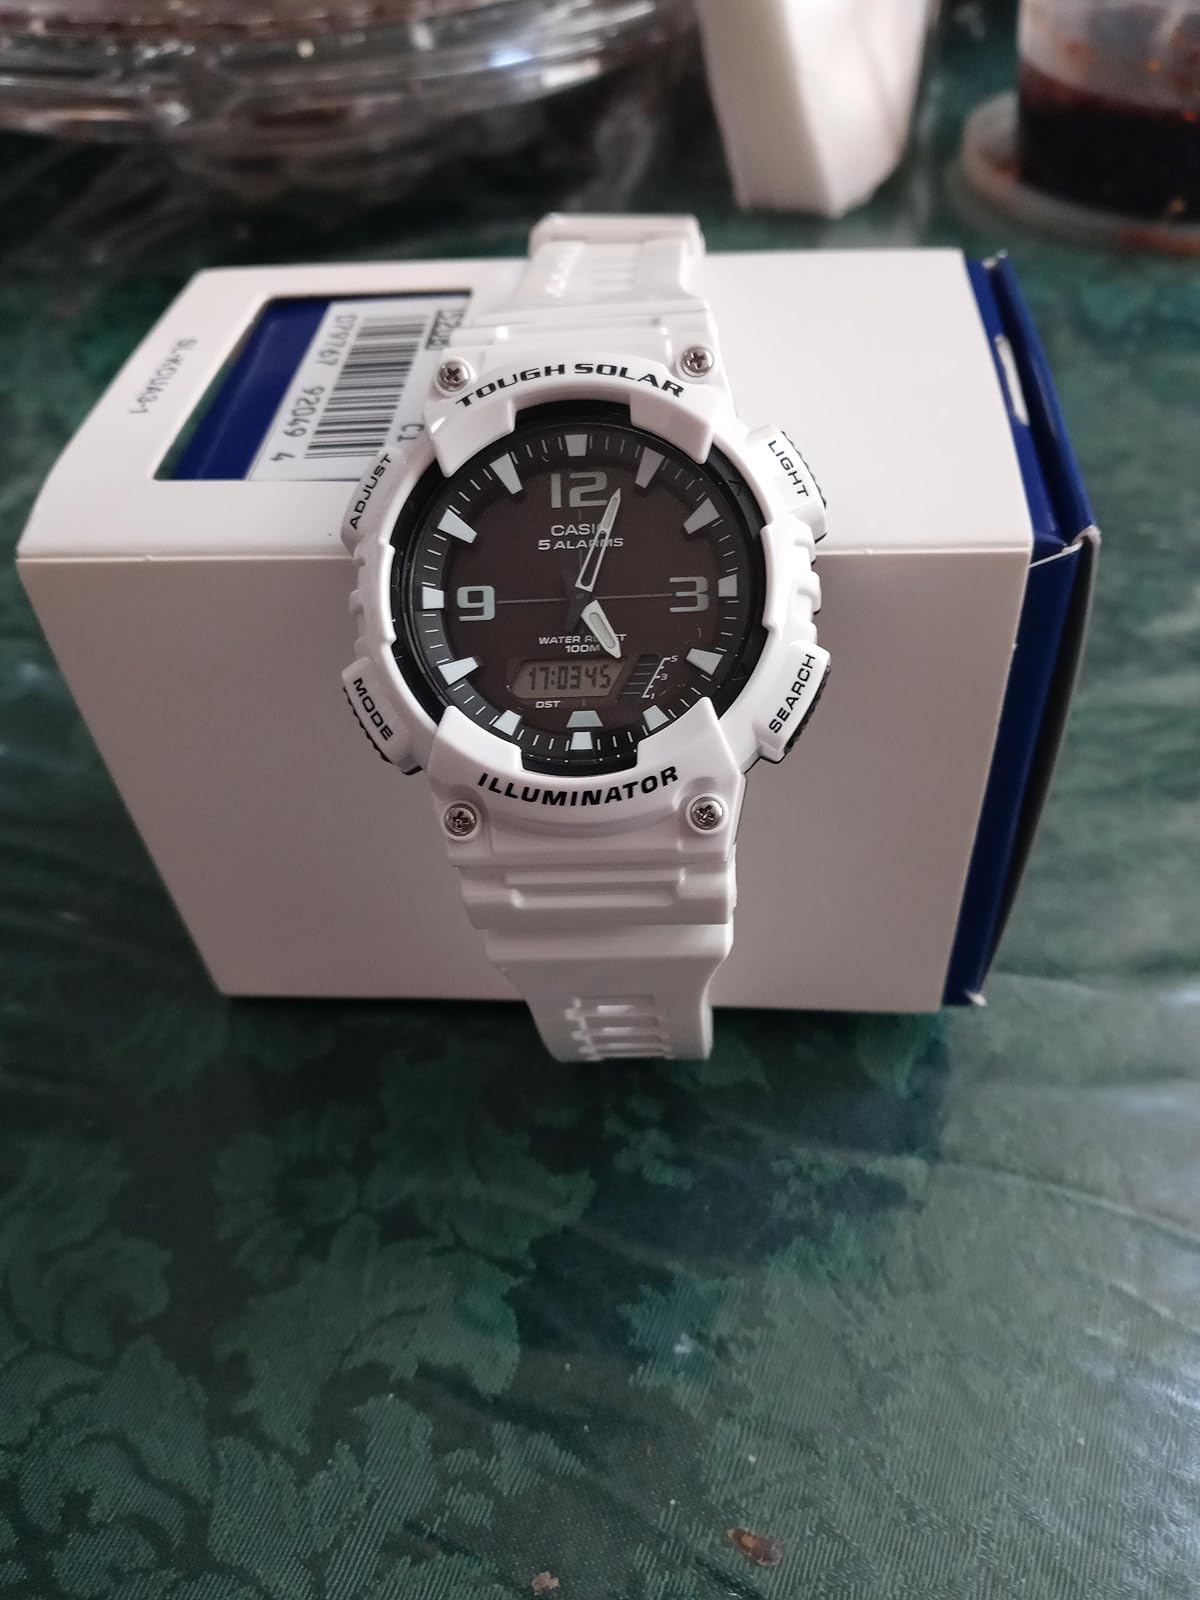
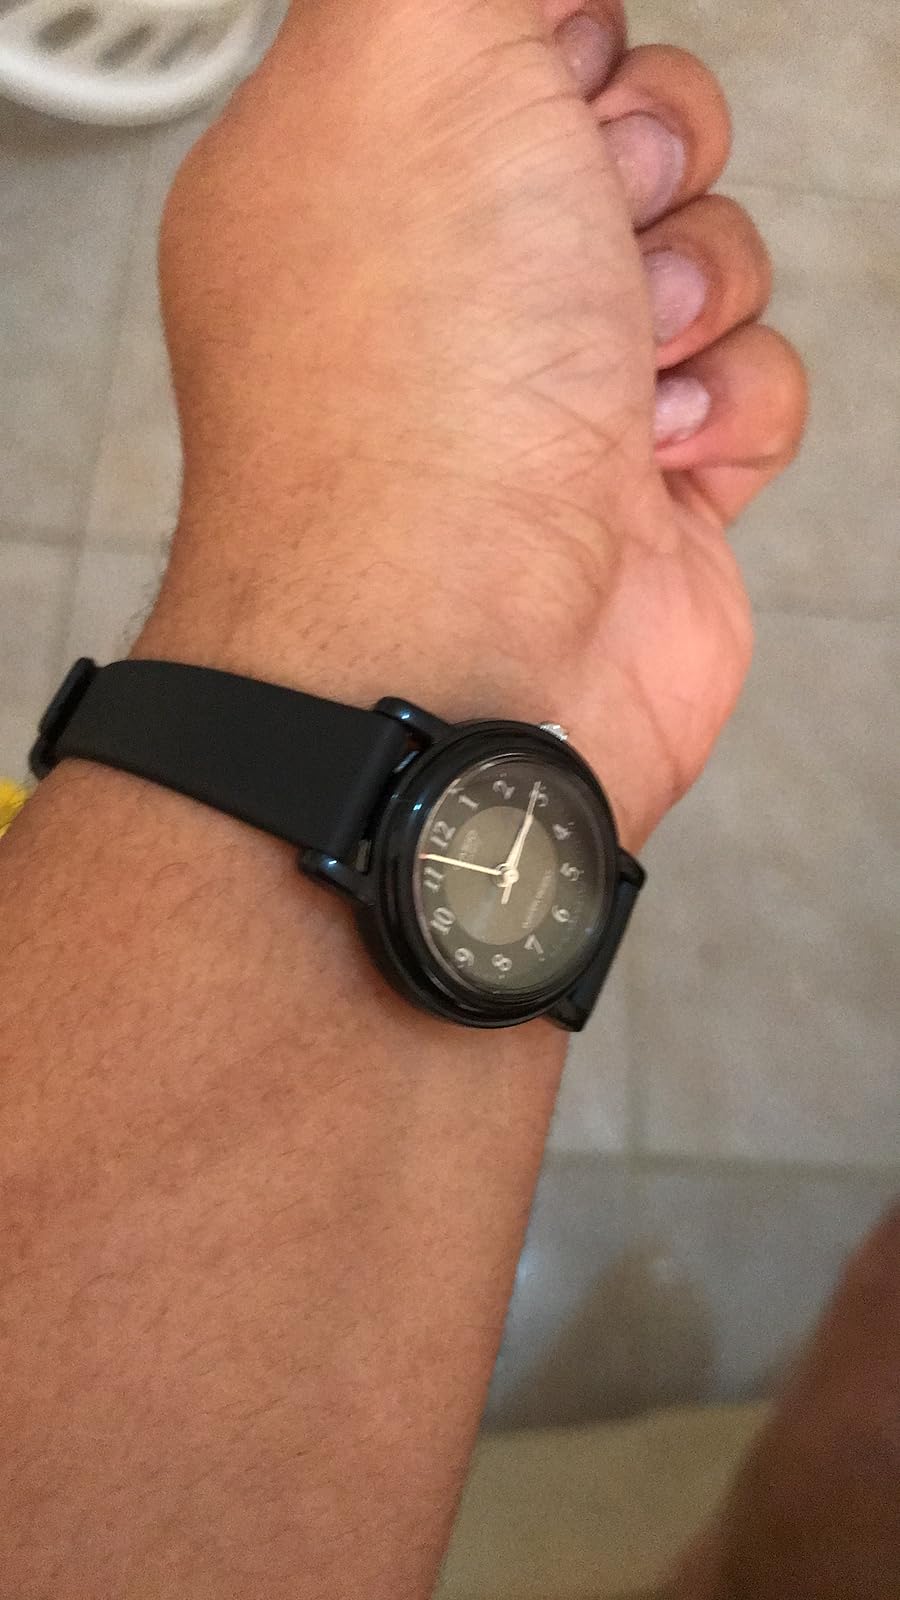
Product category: accessories_watch
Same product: no